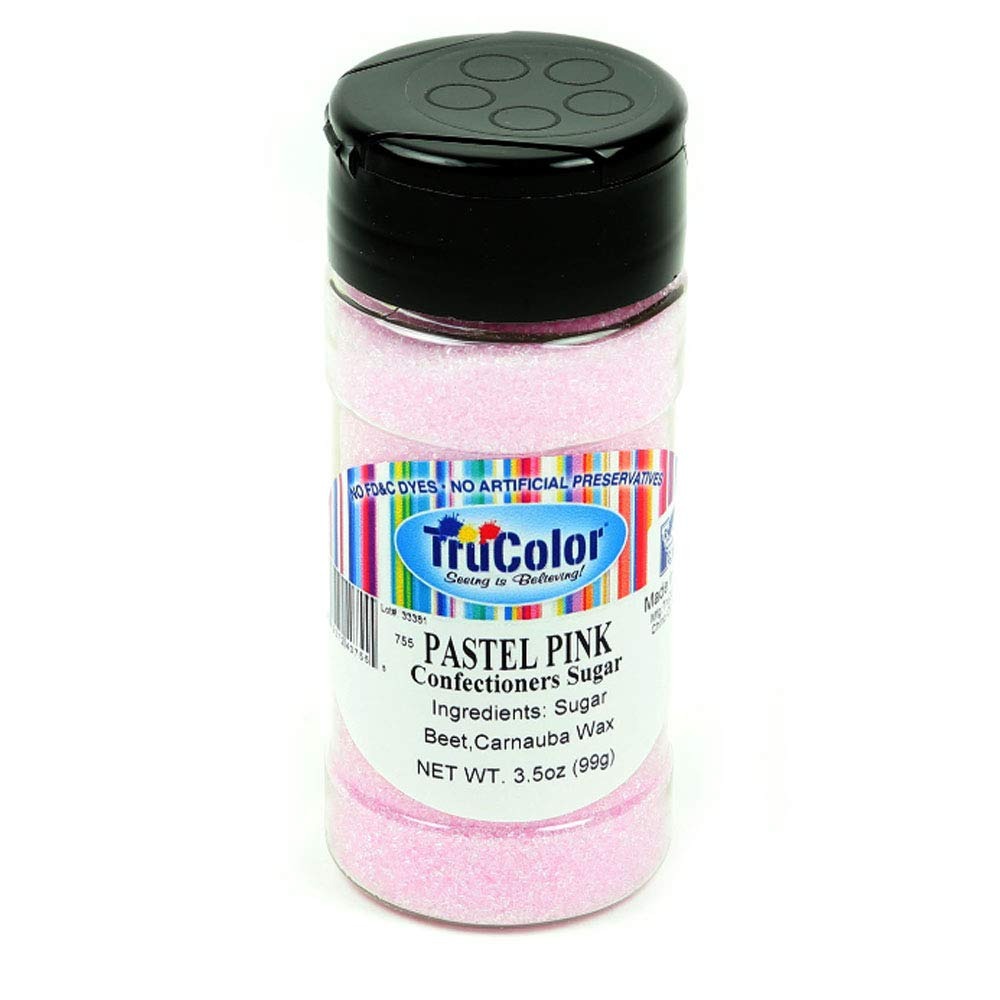
Item Name: Trucolor Natural Color Confectioners Sanding Sugar (Fine Crystals) - 3.5 Ounce Pastel Pink
Bullet Point 1: TruColor Confectioners Sanding Sugar: fine (smaller than standard) sugar crystals perfect for that light touch and delicate works of sugar art, popular all year round to sprinkle on cakes, cupcakes, cookies, pastries, sprinkle over your pies before baking, these sanding sugars withstand heat and resist melting
Bullet Point 2: These amazing soft colors are especially appealing in the spring when soft colors are used for decorating extensively
Bullet Point 3: Ingredients of Pastel Pink TruColor Confectioners Sanding Sugar: sugar, beet, carnauba wax
Bullet Point 4: TruColor’s state-of-the-art natural sanding sugars for everyone bring to bear all the wholesome beautiful and brilliant colors found in nature; no synthetic FD&C dyes, no artificial preservatives; for decorating cookies, pastries and desserts, cakes and more; colors made from fruits, vegetables, roots, seeds and minerals
Bullet Point 5: TruColor, the cutting edge of natural-food-color development, provides state-of-the-art natural food colors, bringing to bear the wholesome beautiful and brilliant colors found in nature; TruColor is continuously working to bring never-before-seen natural colors to everyone to make them stronger and better than any other natural color product ever created; TruColor is less expensive and more potent than other-brand natural color, which simply cannot match the stability, hue, shade and brilliance
Product Description: <b>TruColor Natural Color Confectioners Sanding Sugar</b><br><br> Confectioners Sanding Sugar: fine (smaller than standard) sugar crystals perfect for that light touch and delicate works of sugar art, popular all year round to sprinkle on cakes, cupcakes, cookies, pastries, sprinkle over your pies before baking, these sanding sugars withstand heat and resist melting<br><br> These amazing soft colors are especially appealing in the spring when soft colors are used for decorating extensively<br><br> TruColor’s state-of-the-art natural sanding sugars for everyone bring to bear all the wholesome beautiful and brilliant colors found in nature; no synthetic FD&C dyes, no artificial preservatives; for decorating cookies, pastries and desserts, cakes and more; colors made from fruits, vegetables, roots, seeds and minerals<br><br> Free of soya, wheat, milk, eggs, fish and crustacean shell fish. <br><br> TruColor is also free of tree nuts and peanuts. If product contains annatto color: Annatto color is not on the list of nuts, but it is important to know that a small fraction of some people with peanut or nut sensitivities report having cross reactions to the annatto seed. <br><br> TruColor is gluten free and free of genetically modified organisms (GMOs). TruColor Caramel clinically tested GMO Free, but it may initiate GMO label requirements in the EU due to traceability-to-source requirements. U.S. corn: Please check the label for this ingredient if you are sensitive. TruColor Brown is made from Organic Cane Syrup and is GMO & corn free. <br><br> Trucolor products not only do not contain but are <b>not even made on the same equipment or in the same plant</b> used to process soya, soybeans, wheat, milk or lactose, eggs, fish or crustacean shell fish, tree nuts or peanuts, legumes, peas, poppy seeds, sesame seeds, celery, mustard or lupine.
Value: 1.0
Unit: Count

Price: 11.38